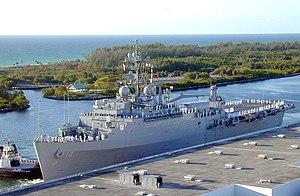
La liste des navires de la marine indienne en activité est une liste des navires en service actif dans la marine indienne. Les navires en service sont extraits du site Web officiel de la marine indienne. La marine indienne est l'une des plus grandes marines du monde et, en mai 2019, elle possédait 1 porte-avions, 1 Landing Platform Dock, 8 Landing Ship Tank, 10 destroyers, 13 frégates, 1 sous-marin nucléaire d'attaque, 1 sous-marin nucléaire lanceur d'engins, 14 sous-marins d’attaque à propulsion conventionnelle, 22 corvettes, 10 grands patrouilleur, 4 navires-citernes et divers navires auxiliaires et petits patrouilleurs. Pour les navires qui ne sont plus en service, voir List of ships of the Indian Navy et pour les acquisitions futures de la flotte, voir Future of the Indian Navy.
La classe Austin sont des Landing Platform Dock selon la liste des codes des immatriculations des navires de l'US Navy, commissionnés de 1965 à 1971. Dotés d'un large pont d'envol et d'un radier, ils sont conçus pour déployer des forces terrestres sur des rives ennemies. À bord de ces navires il y un escadron de 6 hélicoptères qui a comme mission le transport de troupes et de l'équipement et des embarcations de débarquement. Différentes sources considèrent l'USS Cleveland et l'USS Trenton comme appartenant à la classe Austin, bien que le Naval Vessel Registry les listent comme appartenant à des classes différentes. La classe Austin remplace les Landing Platform Dock de classe Raleigh.